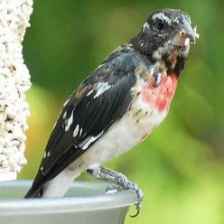
Species: ROSE BREASTED GROSBEAK
Scientific name: PHEUCTICUS LUDOVICIANUS